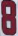
Number: 8